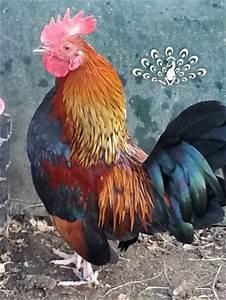
chicken